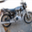
Label: motorcycle